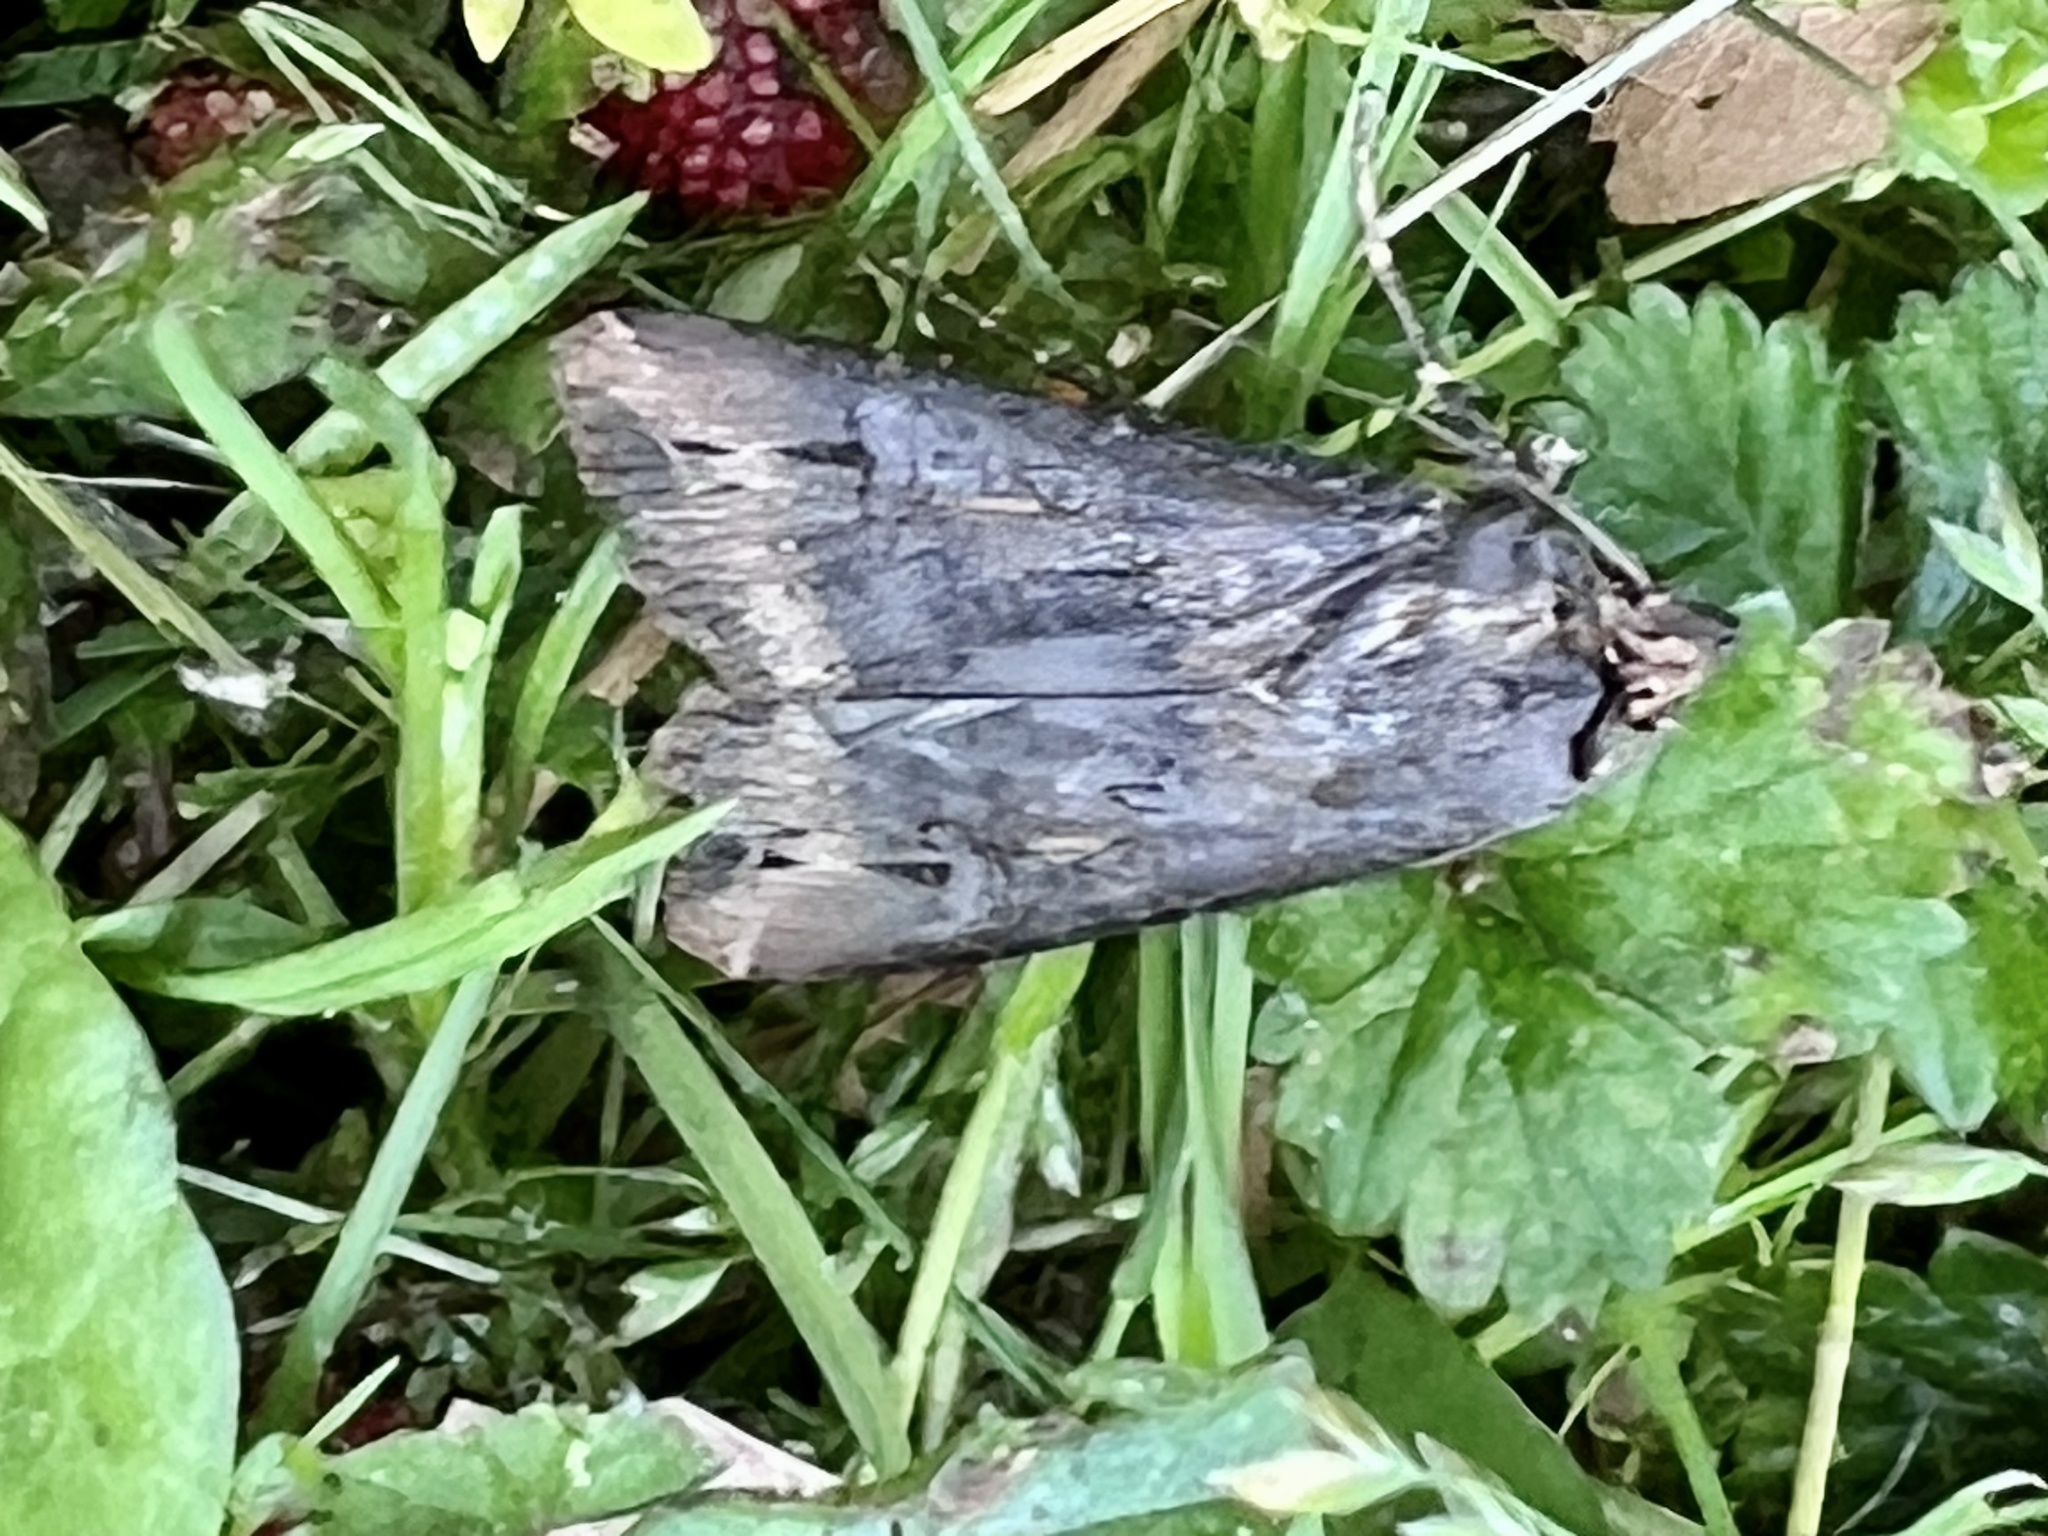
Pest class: cutworms